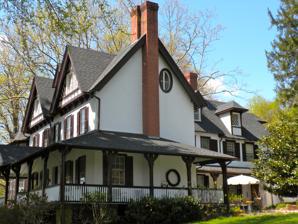
Building: John Bell Farm
Country: United States of America
Year built: 1889
United States historic place John Bell Farm U.S. National Register of Historic Places John Bell Farm, April 2010 Show map of Pennsylvania Show map of the United States Location 463 N. Ship Rd., West Whiteland Township, Pennsylvania Coordinates 40°2′39″N 75°37′17″W / 40.04417°N 75.62139°W / 40.04417; -75.62139 Area 5.3 acres (2.1 ha) Built 1840 Architectural style Queen Anne, Elizabethan MPS West Whiteland Township MRA NRHP reference No. 84003235 Added to NRHP September 6, 1984 The John Bell Farm is an historic American home and farm complex that is located in West Whiteland Township , Chester County, Pennsylvania . It was listed on the National Register of Historic Places in 1984. History and architectural features This historic complex was originally built during the 1840s and then extensively remodeled in 1889 in the Queen Anne style. The original house consists of the two-story, five-bay, stone central block with two-story service wing. When remodeled, the roof received a cross-gable and dormer windows. Also added was the two-story library wing, kitchen extension, and two-sided porch. Also located on the property are a contributing spring house , tenant house, corn crib , and barn. It was listed on the National Register of Historic Places in 1984. References